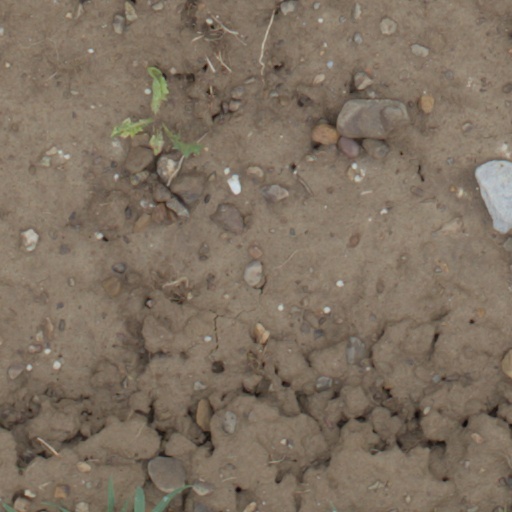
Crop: wheat